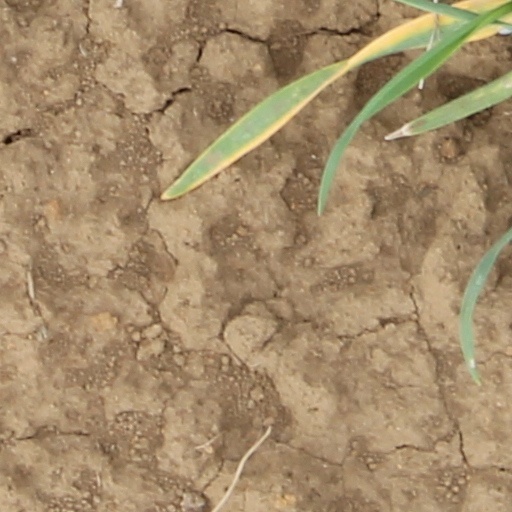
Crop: wheat